Second Battle of the Marne

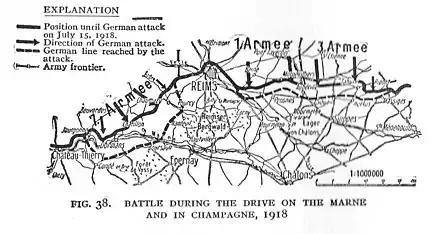

The battle began on 15 July, when 23 German divisions of the First and Third armies – led by Bruno von Mudra and Karl von Einem – assaulted the French Fourth Army under Henri Gouraud east of Reims (the Fourth Battle of Champagne. The U.S. 42nd Division was attached to the French Fourth Army. Meanwhile, 17 divisions of the German Seventh Army, under Max von Boehn, aided by the Ninth Army under Johannes von Eben, attacked the French Sixth Army led by Jean Degoutte to the west of Reims (the Battle of the Mountain of Reims). Ludendorff hoped to split the French in two.